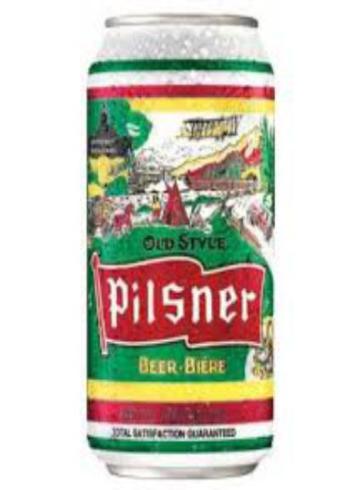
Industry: Food